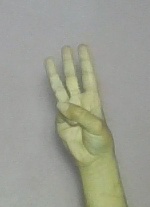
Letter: thaa